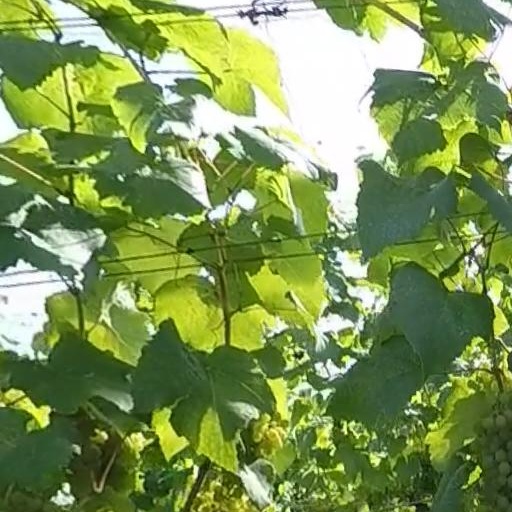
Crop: grape